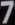
Number: 7